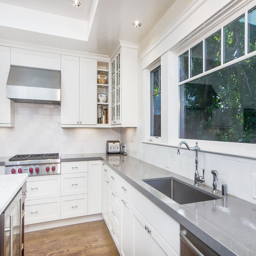
manufacturing for a craftsman kitchen